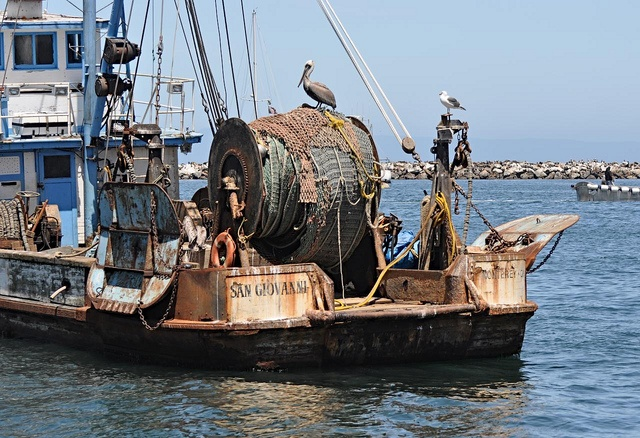
A large rusted boat with a large spindle on it.
A ship in the ocean with a seagull and another bird standing on things on the boat.
A fishing boat with a pelican sitting atop.
Pelicans and seagulls perch on a weathered boat
A white, rusted boat with birds on it in water.